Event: Typhoon Ruby
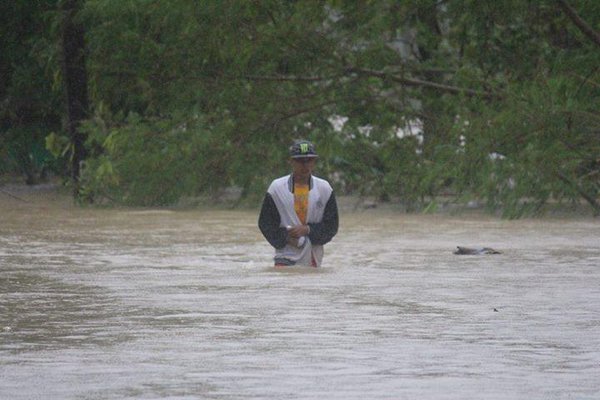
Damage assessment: damage